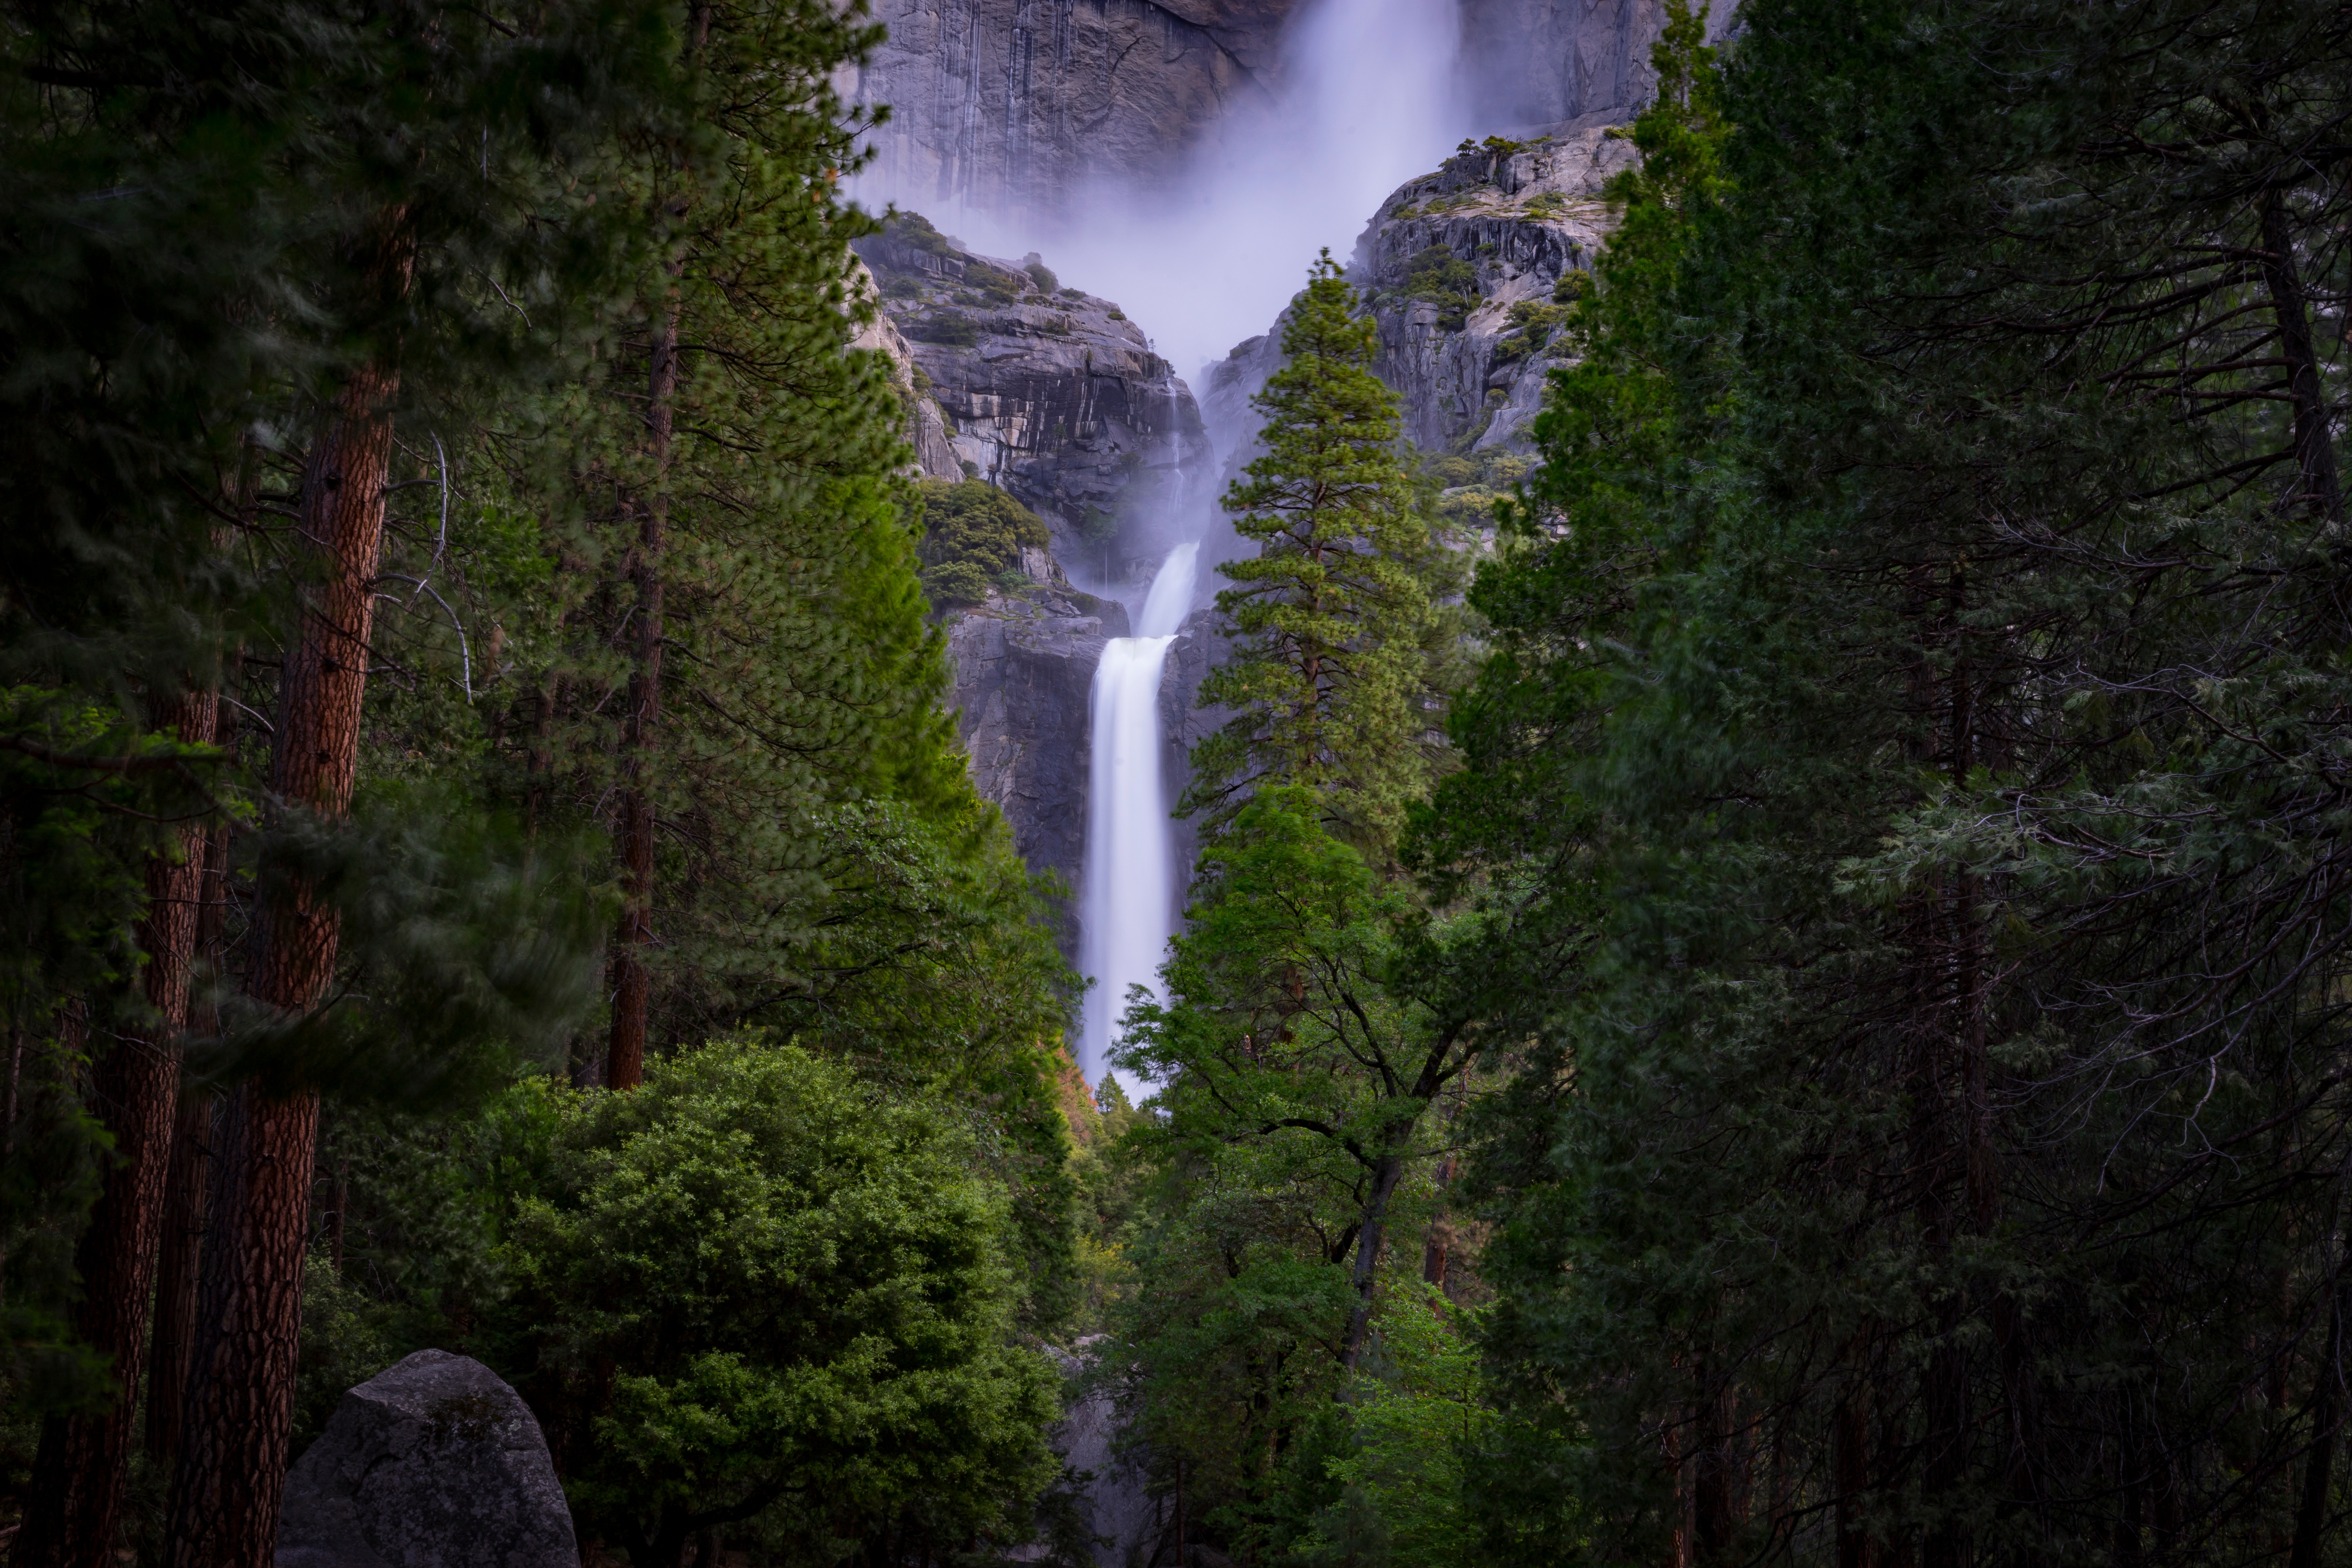
forest, waterfall, jungle, rainforest, water feature